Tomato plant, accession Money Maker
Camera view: bottom (45 deg); turntable rotation: 0 degrees
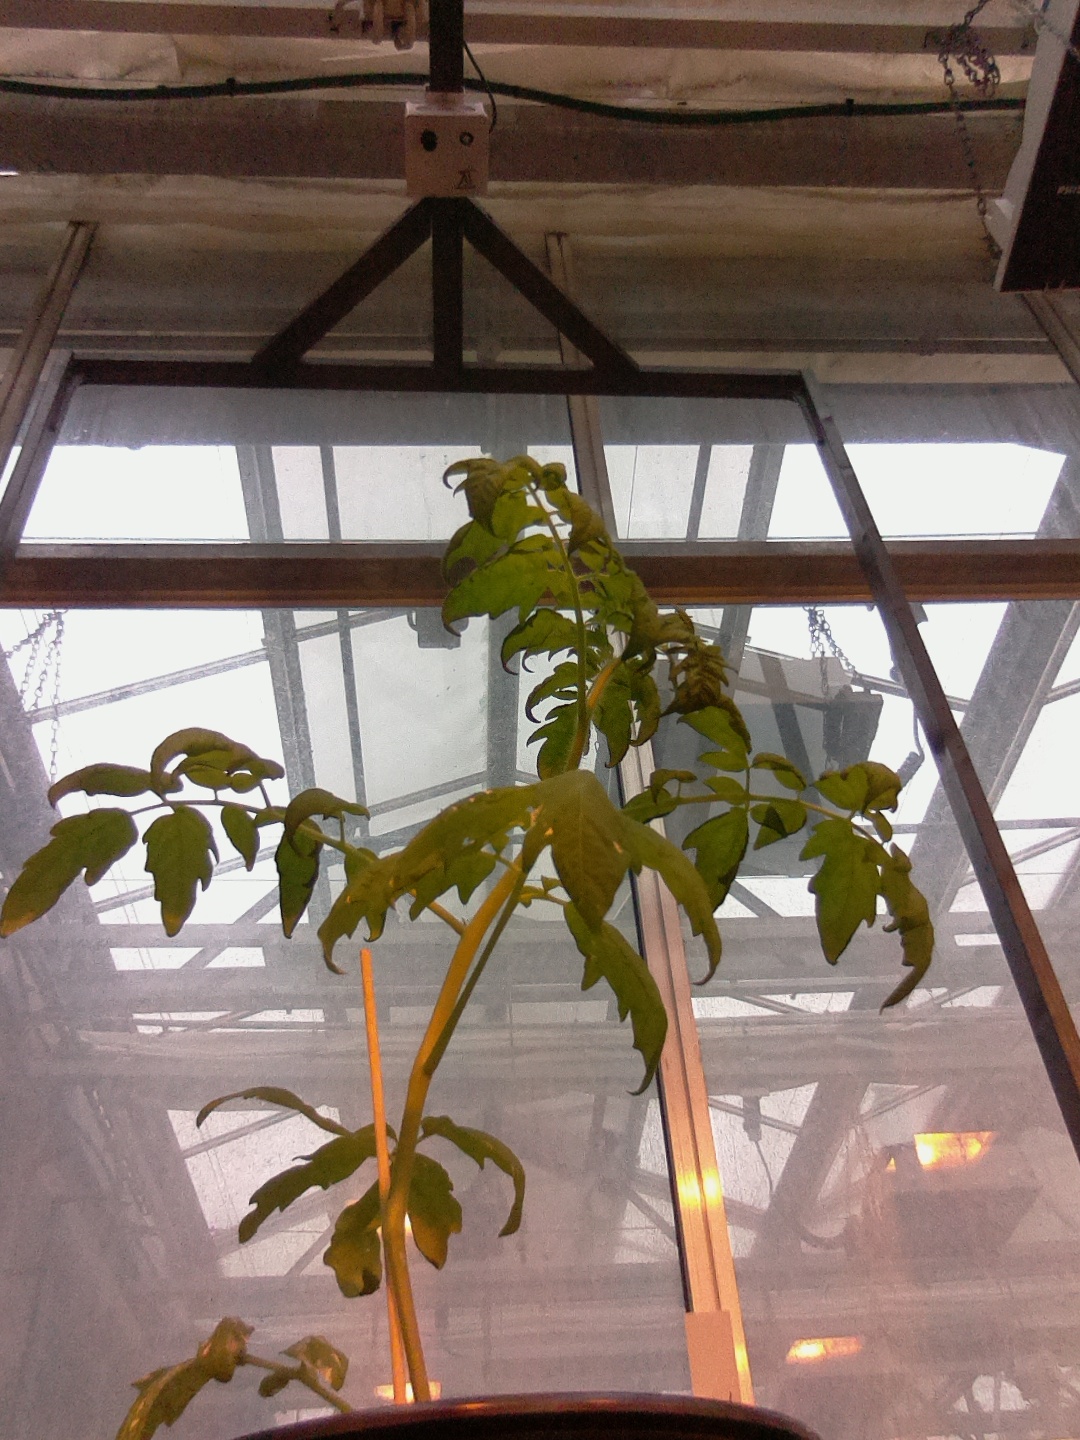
BBCH growth stage 14: 8 of true leaves visible